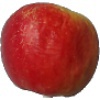
Label: Apple Red Yellow 1